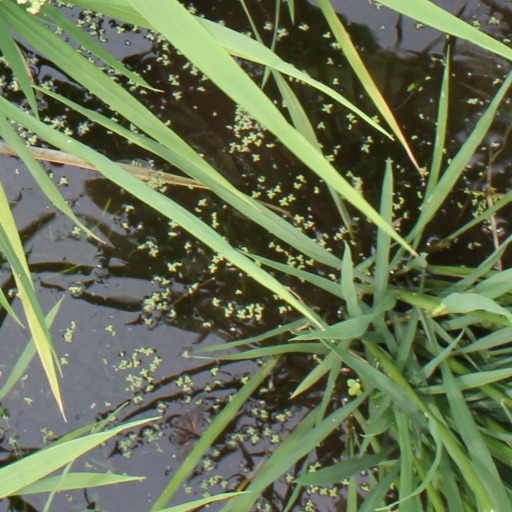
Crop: rice